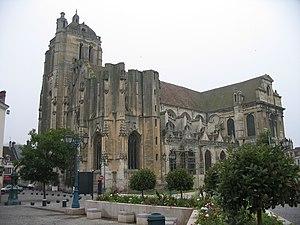
Eglise Saint-Pierre de Dreux
Cet article recense les monuments historiques d'Eure-et-Loir, en France.
L'église Saint-Pierre est une église catholique située à Dreux, dans le département français d'Eure-et-Loir, en région Centre-Val de Loire. Réalisé entre le XIIIᵉ siècle et le XVIIᵉ siècle, l'édifice que l'on voit aujourd'hui est surtout représentatif du style Louis XII et du gothique des temps modernes.
Cet article recense les monuments historiques de France classés en 1840, la première protection de ce type dans le pays.